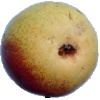
Label: Pear 2